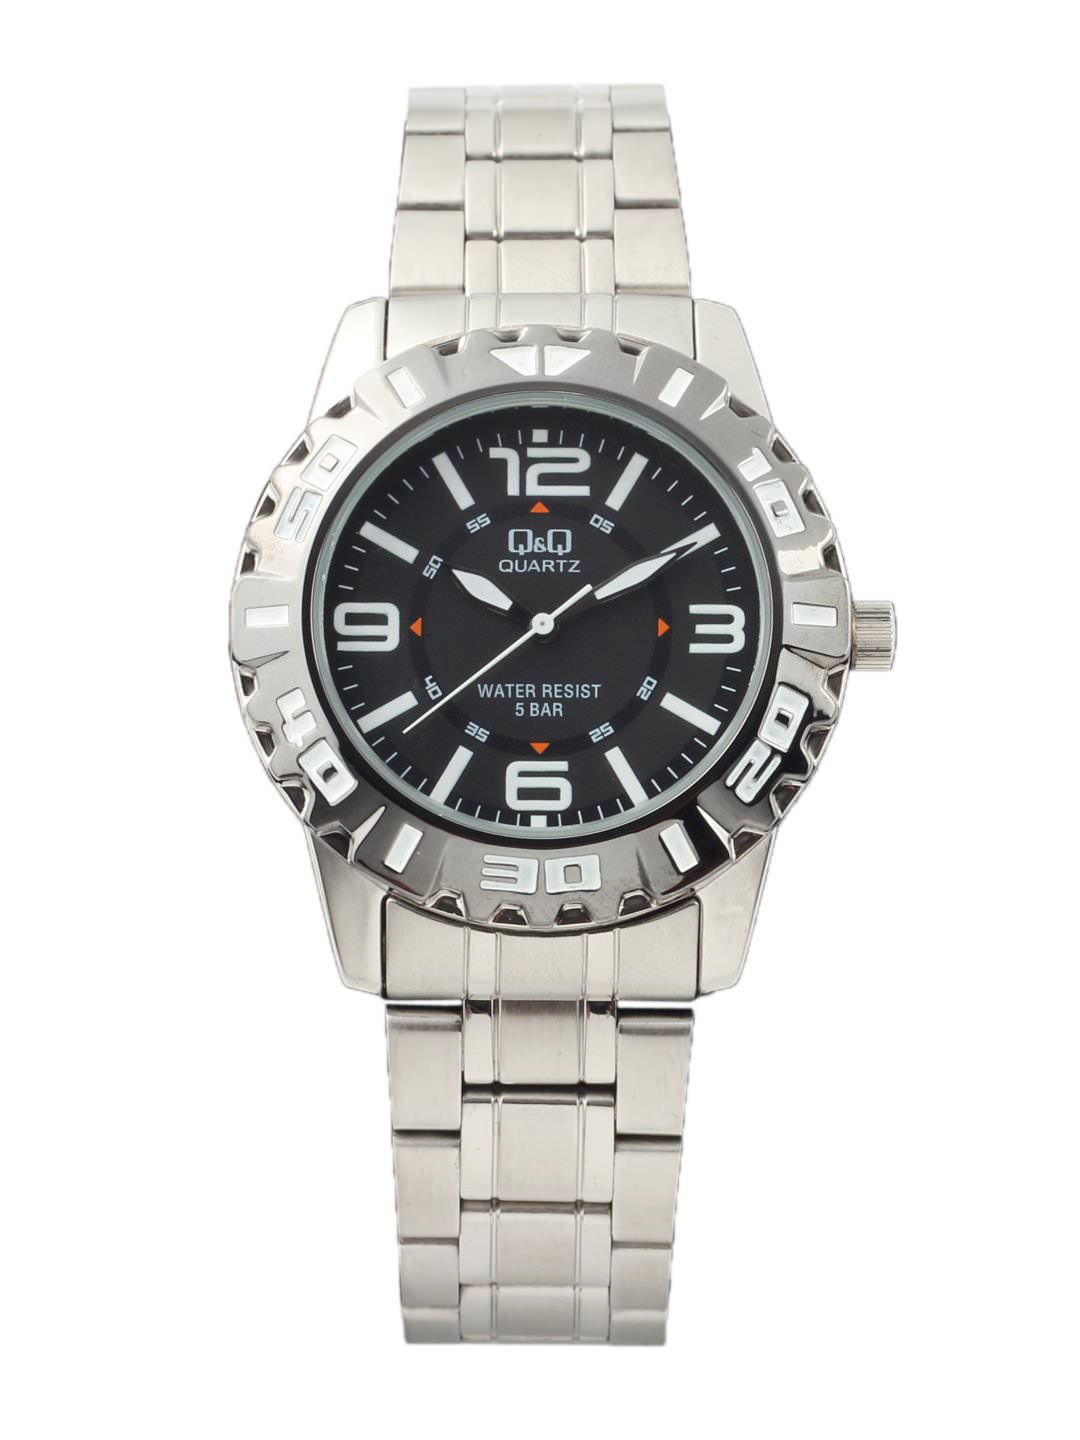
Q&Q Men Black Dial Watch Q672J405Y
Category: Accessories / Watches / Watches
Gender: Men
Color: Black
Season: Winter 2016
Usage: Casual